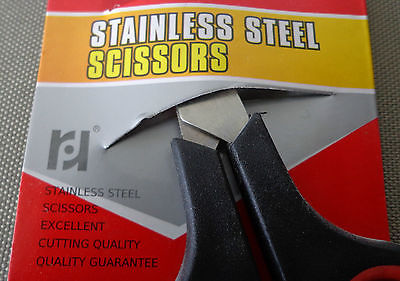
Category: stapler